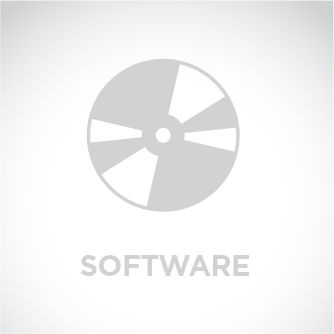
Pelco E1-VXS-SW
Pelco E1-VXS-SW NDAA Compliant ENT VXS SW LICENSE,ONE PER INSTANCE Physical Security, Pelco Video Management Solutions Country of Origin: CN
Brand: Pelco
Category: Software > Computer Software > Business & Productivity Software